Malik Kafur's invasion of the Pandya kingdom

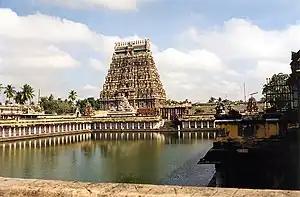
Nataraja Temple

According to Khusrau, the next morning, the Delhi army learned that the town of Barmatpuri had a golden temple, with several royal elephants roaming around it. S. Krishnaswami Aiyangar identified Barmatpuri as "Brahmapuri" (Chidambaram), whose Nataraja Temple had a golden ceiling.